Orchard Road

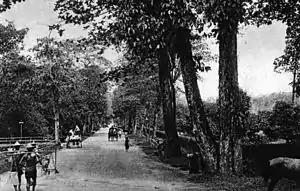
Orchard Road in 1900

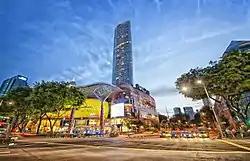
ION Orchard

Orchard Road was already cut in the 1830s, though the new road was not named in George Coleman's 1836 "Map of Singapore". In the 1830s the Orchard Road area was the scene of gambier and pepper plantations. Later, nutmeg plantations and fruit orchards predominated, hence its name.